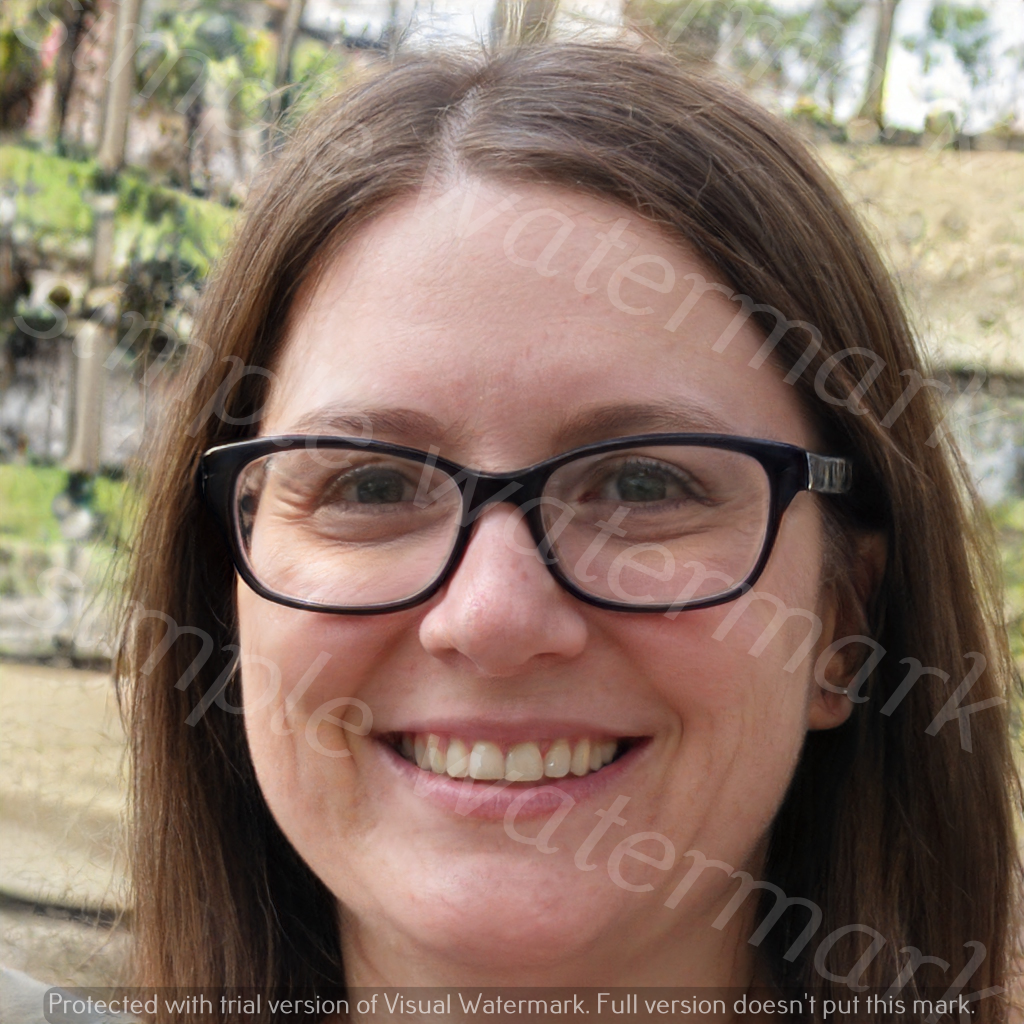
Label: Watermark